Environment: real
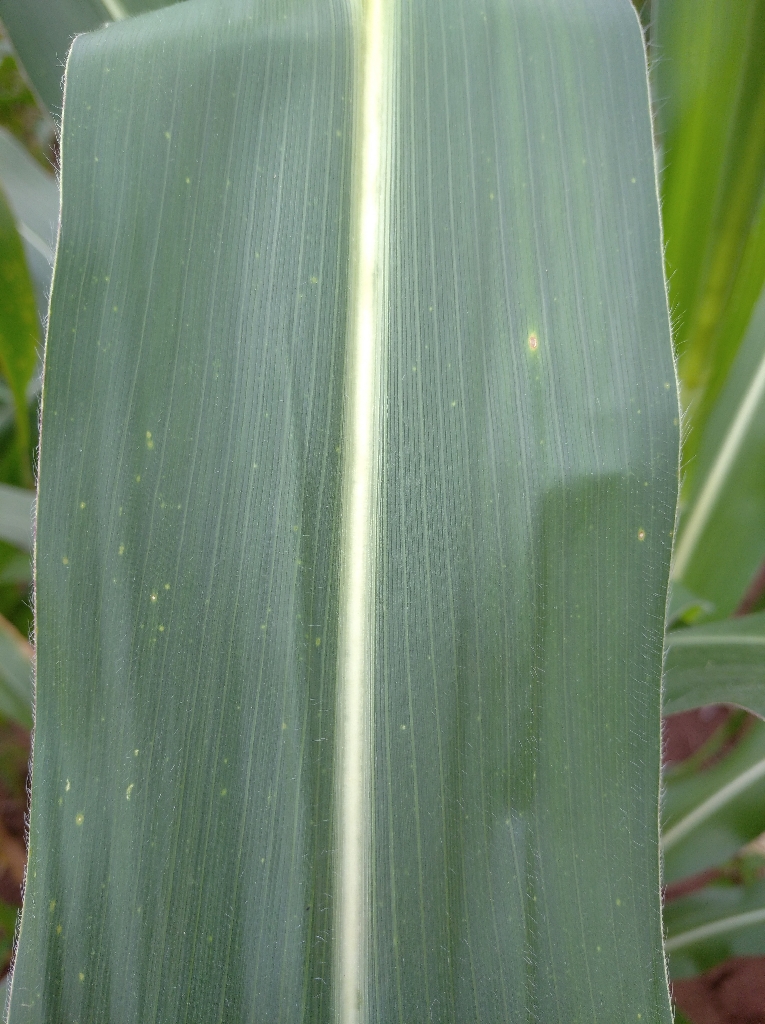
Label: healthy